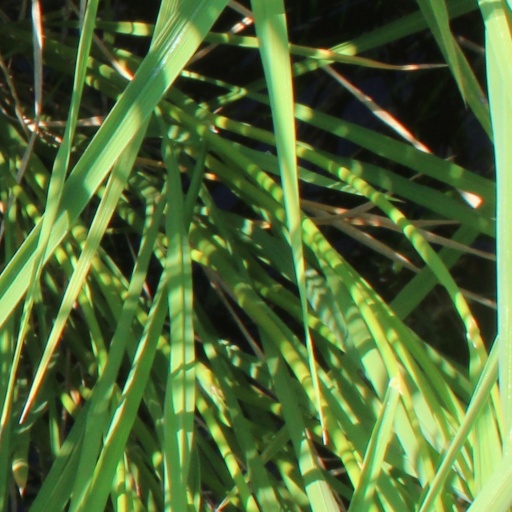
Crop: rice